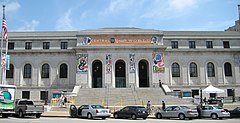
Salaamu halaykum, kii nag luñ koy wax, nataal bii nag am na genn kër gu mag gu fi nekk ak i ndaamar, am na benn néeg bu weex bu ne seen wet bu nekk fale ak ñoom.